Hakeem Noor-ud-Din

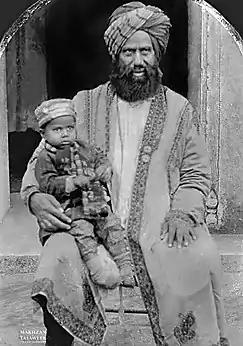

Noor-ud-Din married three times. His first wife was Fatima, daughter of Sheikh Mukarram Bhervi. She died in 1905, before he became Caliph. He also married Sughra Begum (1874 - 7 August 1955), the daughter of Sufi Ahmad Jan of Ludhiana in 1889. There is little information about his third wife. He likely married her during a visit to Mecca and Medina. Many of his children died in childhood.